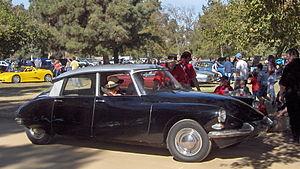
La DS, et sa déclinaison simplifiée la Citroën ID, est commercialisée par Citroën entre 1955 et 1975, tout d'abord en berline puis en break et cabriolet. Le « D » vient probablement de l'usage du moteur le plus récent alors de Citroën, le « moteur série D », qui équipait la Traction 11 D jusqu'en juillet 1957. L'ID et la DS reprennent le même principe de la traction, qui a fait la renommée de Citroën.